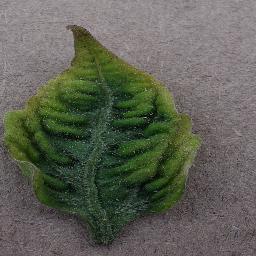
Label: Tomato___Tomato_Yellow_Leaf_Curl_Virus